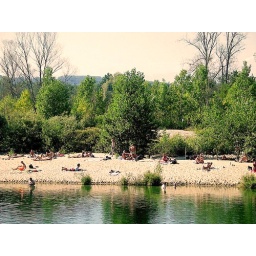
Smooth beach life on the shores of the river Ticino in Northern Italy